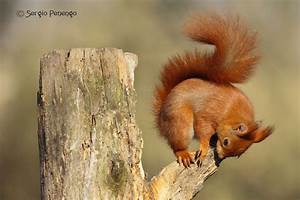
Label: squirrel